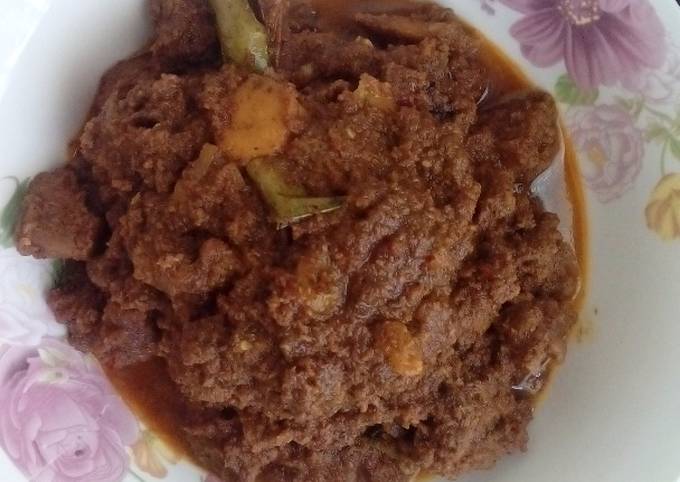
Label: daging_rendang